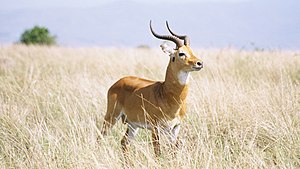
Sumpantiloper
Kob Kobus kob
Sumpantiloper er en underfamilie blandt de skedehornede hovdyr. Der findes to slægter, rørbukke og vandbukke. Rørbukke er af størrelse med rådyr og har en kort lodden hale og en nøgen kirtelplet under de lange ører, og hannes horn er fremadrettede. Hos vandbukkene har kun hannerne horn.